Anna Norrie

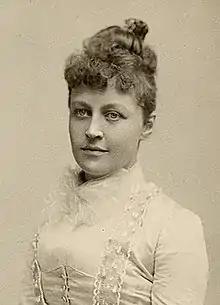
Anna Norrie (1884)

Norrie initially performed as an actress at the Nya Teatern where in 1882 she made her début as Antoinette in Édouard Pailleron's play "L'Étincelle" (in Swedish "Gnistan"). When she played the male role of Lars Hjortsberg in Karl Wetterhoff's "En repetition på Tillfälle gör tjufven", she sang a ballad so well that she was engaged by the theatre to perform a series of operetta roles. Among these were Offenbach's "La fille du tambour-major" ("Tamburmajorens dotter") and Carl Millöcker's "Der Bettelstudent" in which she demonstrated her tomboy charms and her comic abilities. In 1883, after further study under the demanding opera singer Signe Hebbe, she was highly acclaimed for her performance in Victorien Sardou's "Le Roi Carotte". As a result, she was able to spend the next three years singing in operettas at Södra Teatern and Djurgårdsteatern.